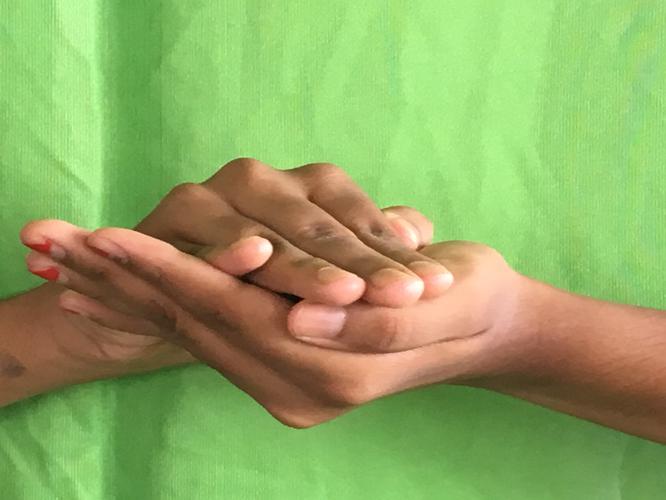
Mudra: Samputa
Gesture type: double_hand